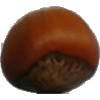
Label: nut_forest